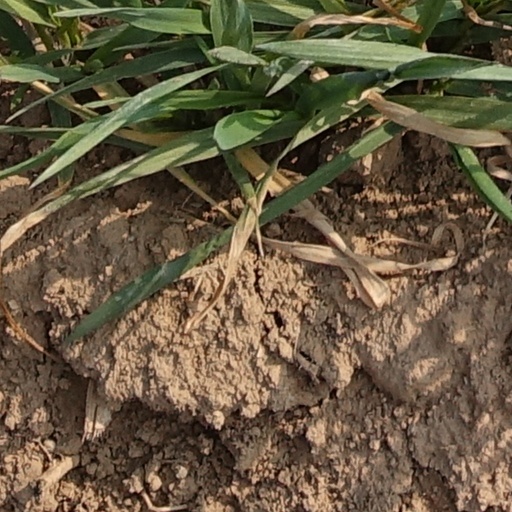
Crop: wheat